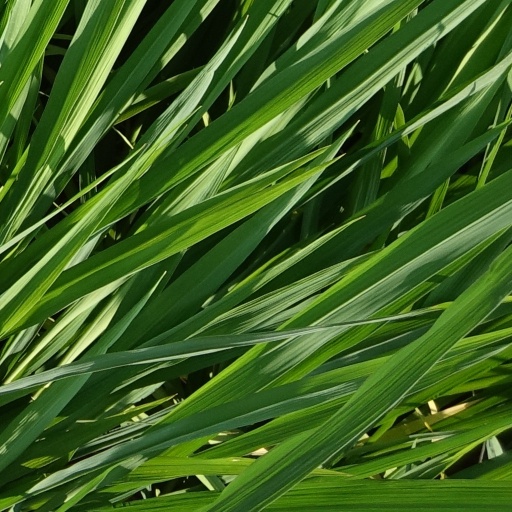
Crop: rice